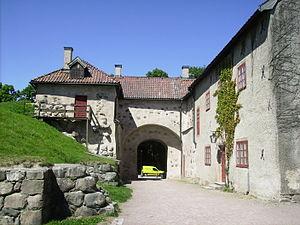
Le Château de Nyköping est un château médiéval situé à Nyköping, en Suède. Aujourd'hui partiellement en ruines, il a été construit durant l'époque de Birger Jarl et est connu pour le banquet de Nyköping, qui s'y est déroulé en 1317.